Arne Dagfin Dahl

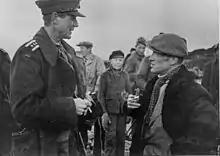
Dahl (left) in conversation with Peder Holt (right), the interim Governor of Finnmark, in Vadsø, in late 1944

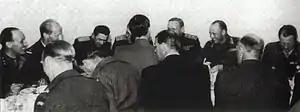
Dinner party in the Norwegian town of Kirkenes in July 1945. At the rear from right: Colonel A. D. Dahl, Crown Prince Olav, and Commander of Soviet Forces in Norway Lieutenant General Shcherbakov.

Dahl was given charge of the Norwegian forces that were transferred to assist in the Liberation of Finnmark from November 1944. Once there, he assumed control of the front from the Soviets, commanding the Free Norwegian Forces that had followed him from Britain, locally raised militias, and recently-arrived police troops from Sweden. At the time of the German capitulation in Norway on 8 May 1945 Dahl had under his Finnmark command around 3,000 soldiers. Although involved in very little fighting, the force under Dahl's command was heavily involved in helping the civilian population of Finnmark and served as a symbol of Norwegian sovereignty in the area. Dahl on his part had concerns that the Soviet forces which had been stationed in Eastern Finnmark since the October 1944 Petsamo-Kirkenes Operation might not leave after the end of the war. These fears proved groundless, as all the Soviet forces had left Norwegian territory by 25 September 1945.